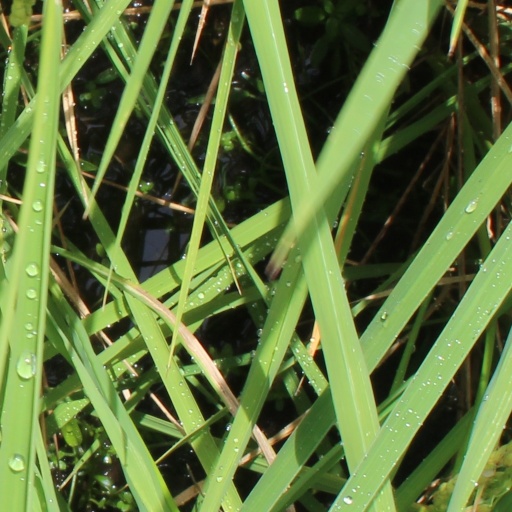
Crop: rice